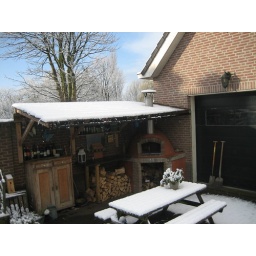
pizza oven in de sneeuw